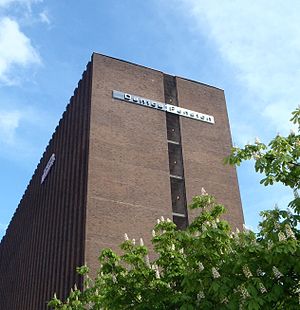
Danica Pension
Danica Pension, Kongens Lyngby
Bygning med Danica Pension i Kongens Lyngby
Danica Pension er et dansk livsforsikringsselskab ejet af Danske Bank. I 2018 var det Danmarks næststørste af slagsen med en markedsandel på ca. 17 %. Danica Pension er videreførelsen af Statsanstalten for Livsforsikring, som igen havde sin oprindelse i to anstalter oprettet i 1842. I dag er Danica en del af Danske Banks "Wealth Management"-enhed.